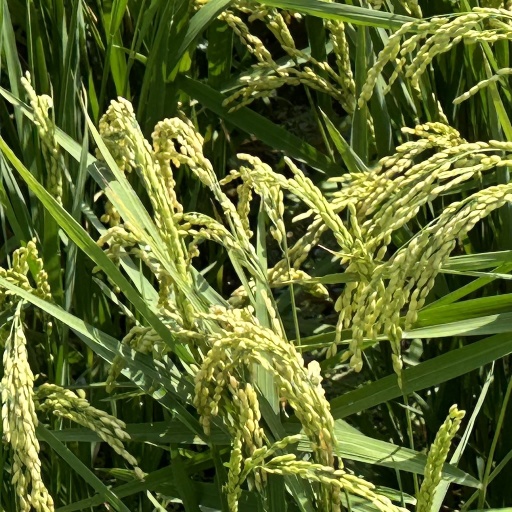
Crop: rice